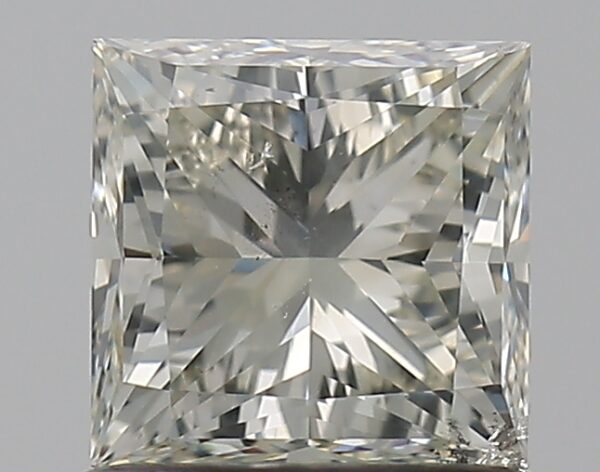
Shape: princess
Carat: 0.96
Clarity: SI2
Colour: N
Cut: VG
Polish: EX
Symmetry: VG
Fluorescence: F
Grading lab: GIA
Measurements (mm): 5.22 x 5.14 x 3.84